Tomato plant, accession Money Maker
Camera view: horizontal (90 deg, fisheye); turntable rotation: 90 degrees
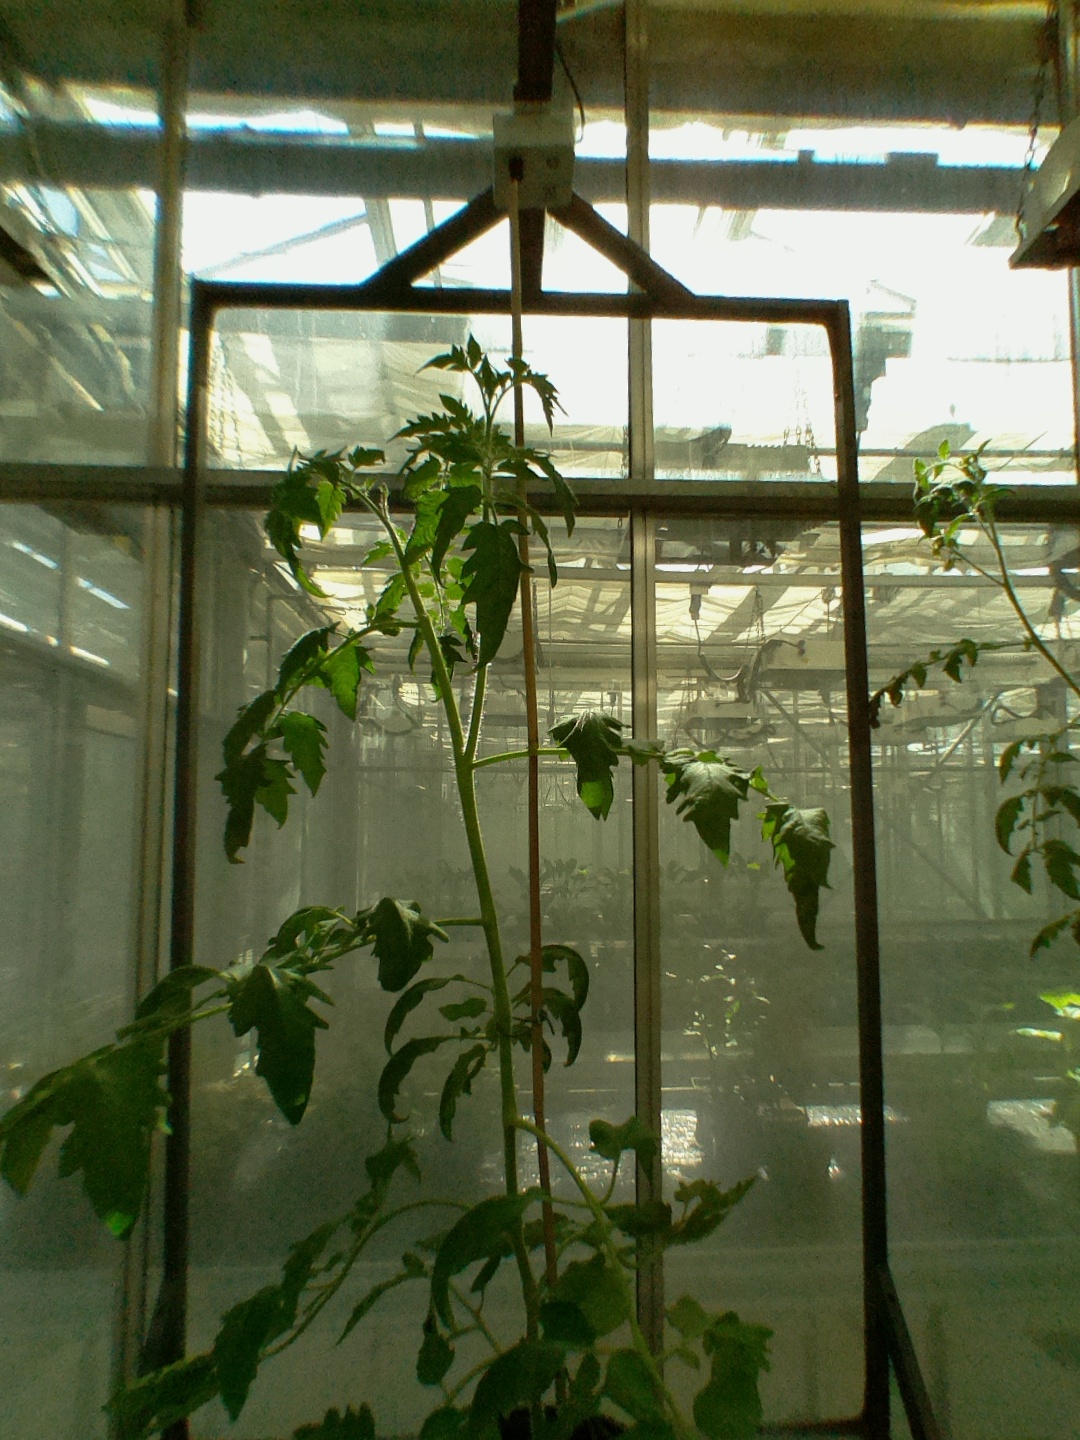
BBCH growth stage 23: 30%-40% Side shoots formed